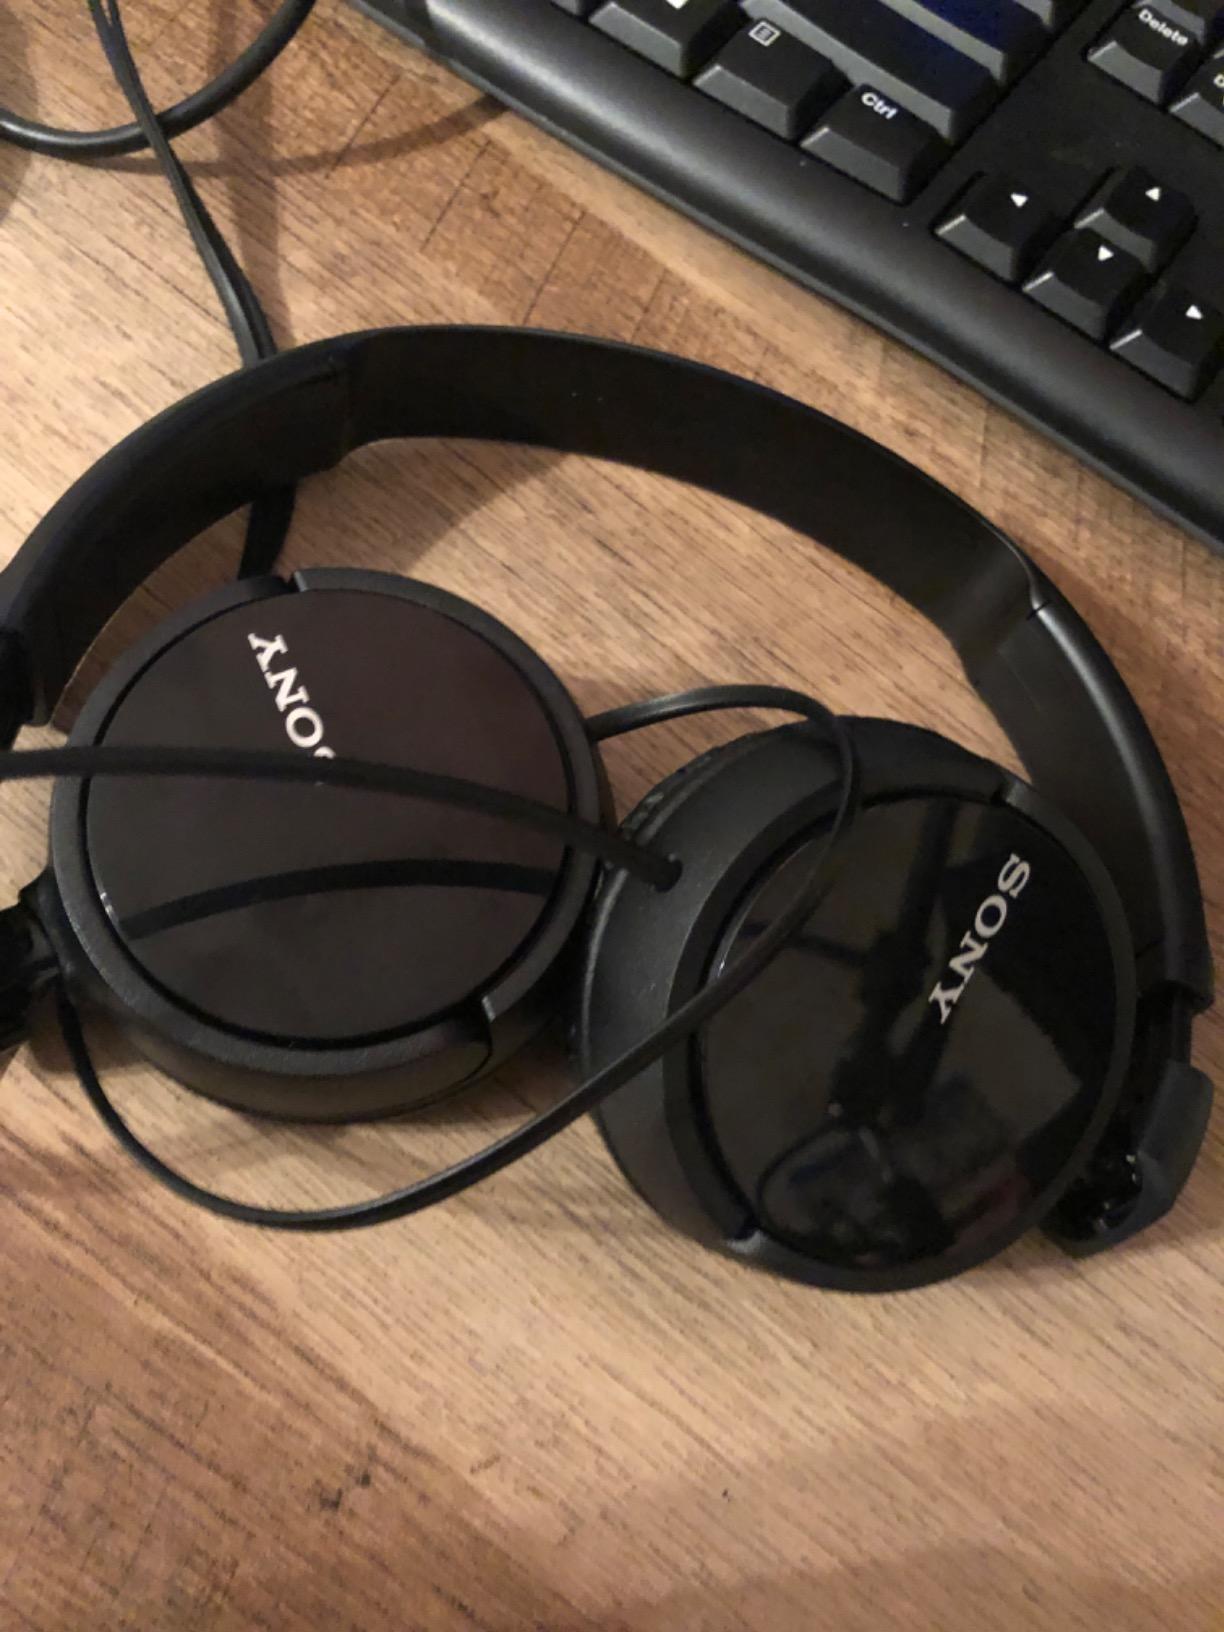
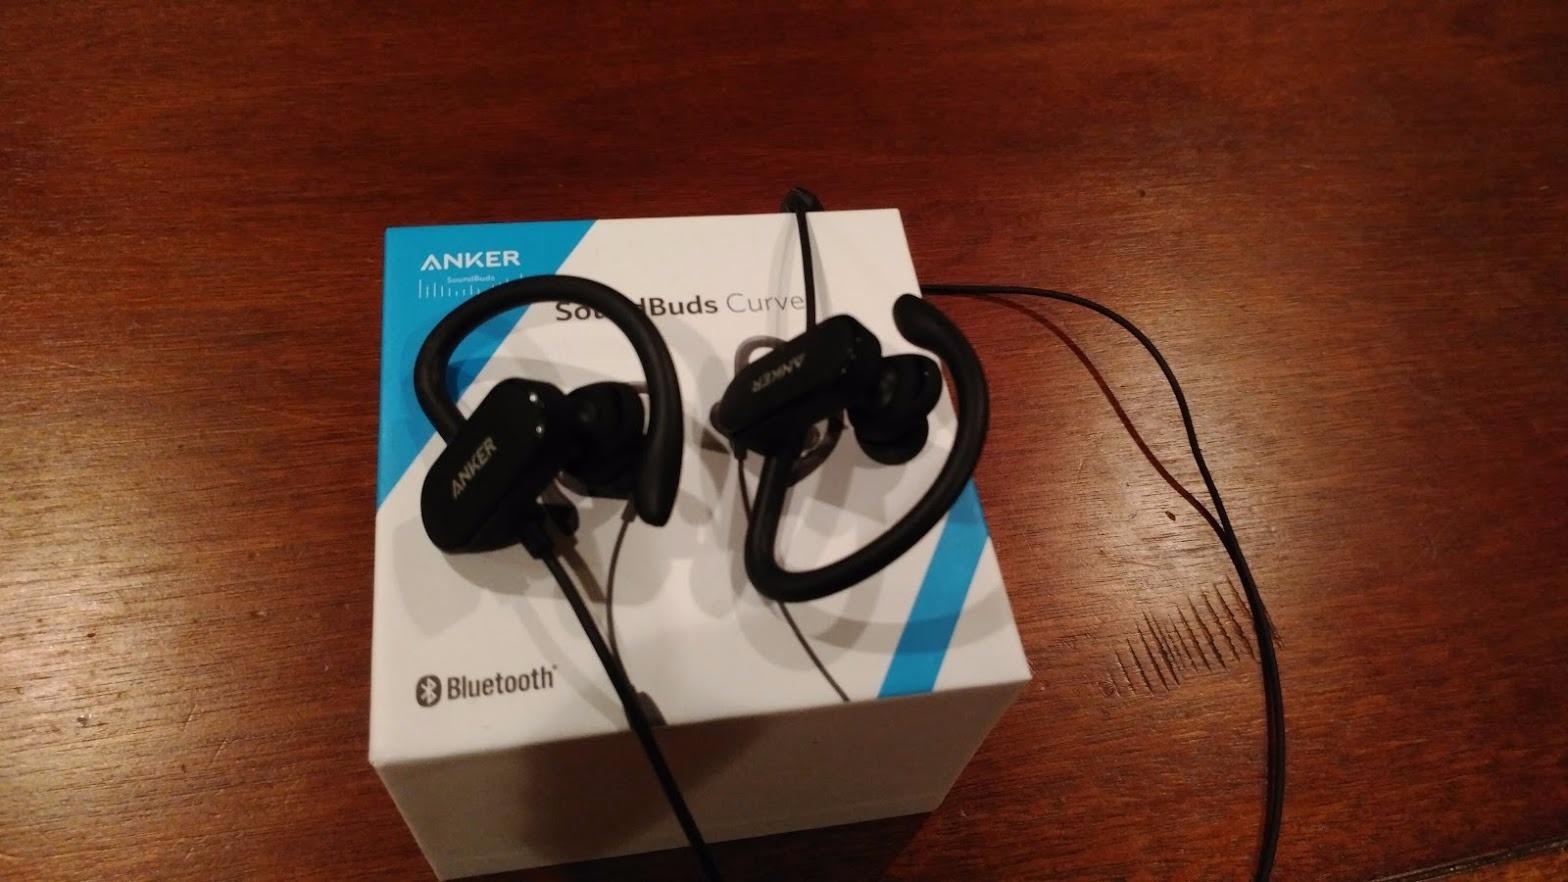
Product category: headphones
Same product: no